Fishhawk Glacier

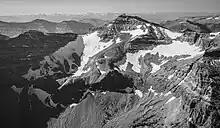

Fishhawk Glacier is located in the Absaroka Range, Shoshone National Forest, in the U.S. state of Wyoming. The glacier is situated on the northeast slope of Overlook Mountain and is one of but a few glaciers that can be found in the Absaroka Range.